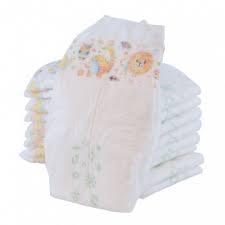
Waste category: trash